Forage War

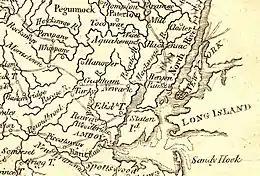
Detail from an 1806 map showing the area where many of the skirmishes took place.

General Washington established his headquarters at Morristown, separated from the coast by the Watchung Mountains, a series of low ridges. He established forward outposts to the east and south of these ridges that served not only as a defensive bulwark against potential British incursions across the hills, but also as launch points for raids. Over the course of January and February, Washington's Continental Army shrank to about 2,500 regulars after Washington's incentives for many men to overstay their enlistment periods ran out. A large number of militia from New Jersey, New York, and Pennsylvania bolstered these forces, and played a significant role that winter.